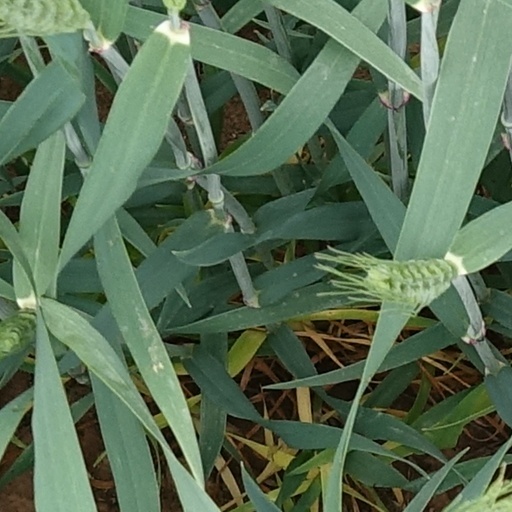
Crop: wheat